Scandals in art

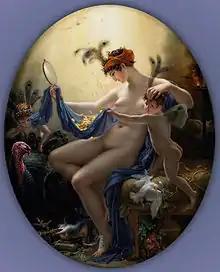
Girodet, "Mlle Lange as Danae" (1799)

At the Salon of 1799, Girodet exhibited a painting of Mademoiselle Lange which provoked the famous actress and merveilleuse. She wrote him a letter, "Please, Monsieur, do me the favor of withdrawing from the exhibit a portrait which, people say, does nothing for your glory, and which compromises my reputation for beauty." Furious, Girodet ripped up the original painting and made another, the "Portrait of Mademoiselle Lange as Danaë", a satirical allegory in which the heads of most figures are crowned with peacock feathers, but her husband Michel-Jean Simons, a wealthy purveyor to the French army, is represented by a turkey, while golden coins fall from the sky.